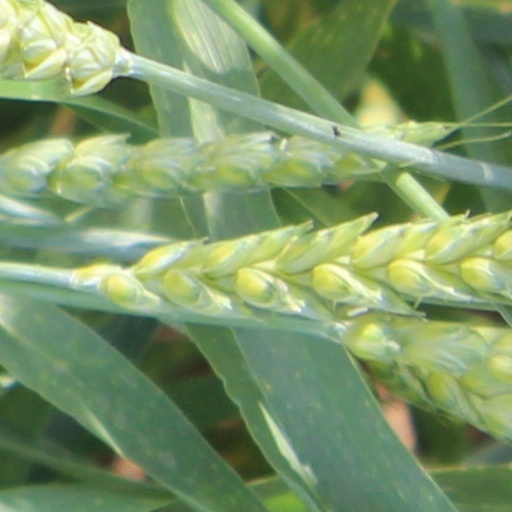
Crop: wheat